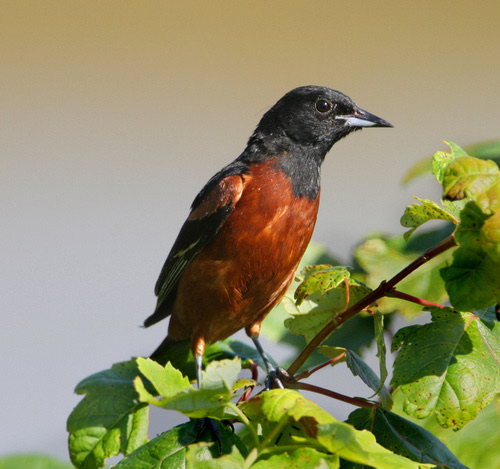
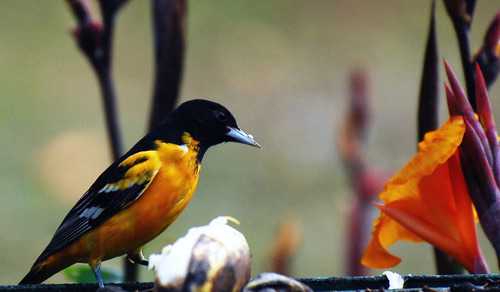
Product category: misc
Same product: yes